Neabsco Iron Works

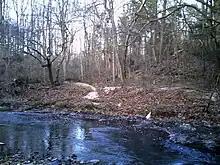
Remnants of water race for furnace bellows

Today little remains of the Neabsco Iron works; the forest has reclaimed the slopes. There are some pits, some stones of the furnaces and foundations of buildings. There are also intact service roads and road remnants, eroded water races. Slag from Iron blasting litter the terraced work areas on the slope above the two furnace locations. The Creek and Neabsco Harbor are now silted in due to deforesting for tobacco farming and rampant development upstream. As a reference, the Neabsco Industrial plantation, contained an approximate area from South at Powell's Creek to North at the Occoquan River, East at Route one, and West at a north–south line drawn at Bonita Fitzgerald Drive. The Occoquan and Neabsco works eventually stripped most of this area of its trees, mostly for charcoal.